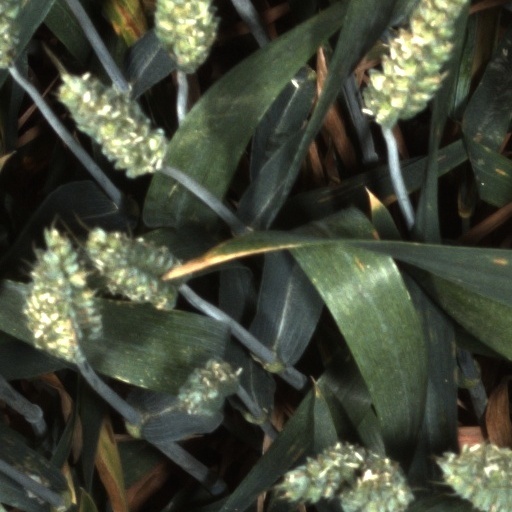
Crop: wheat